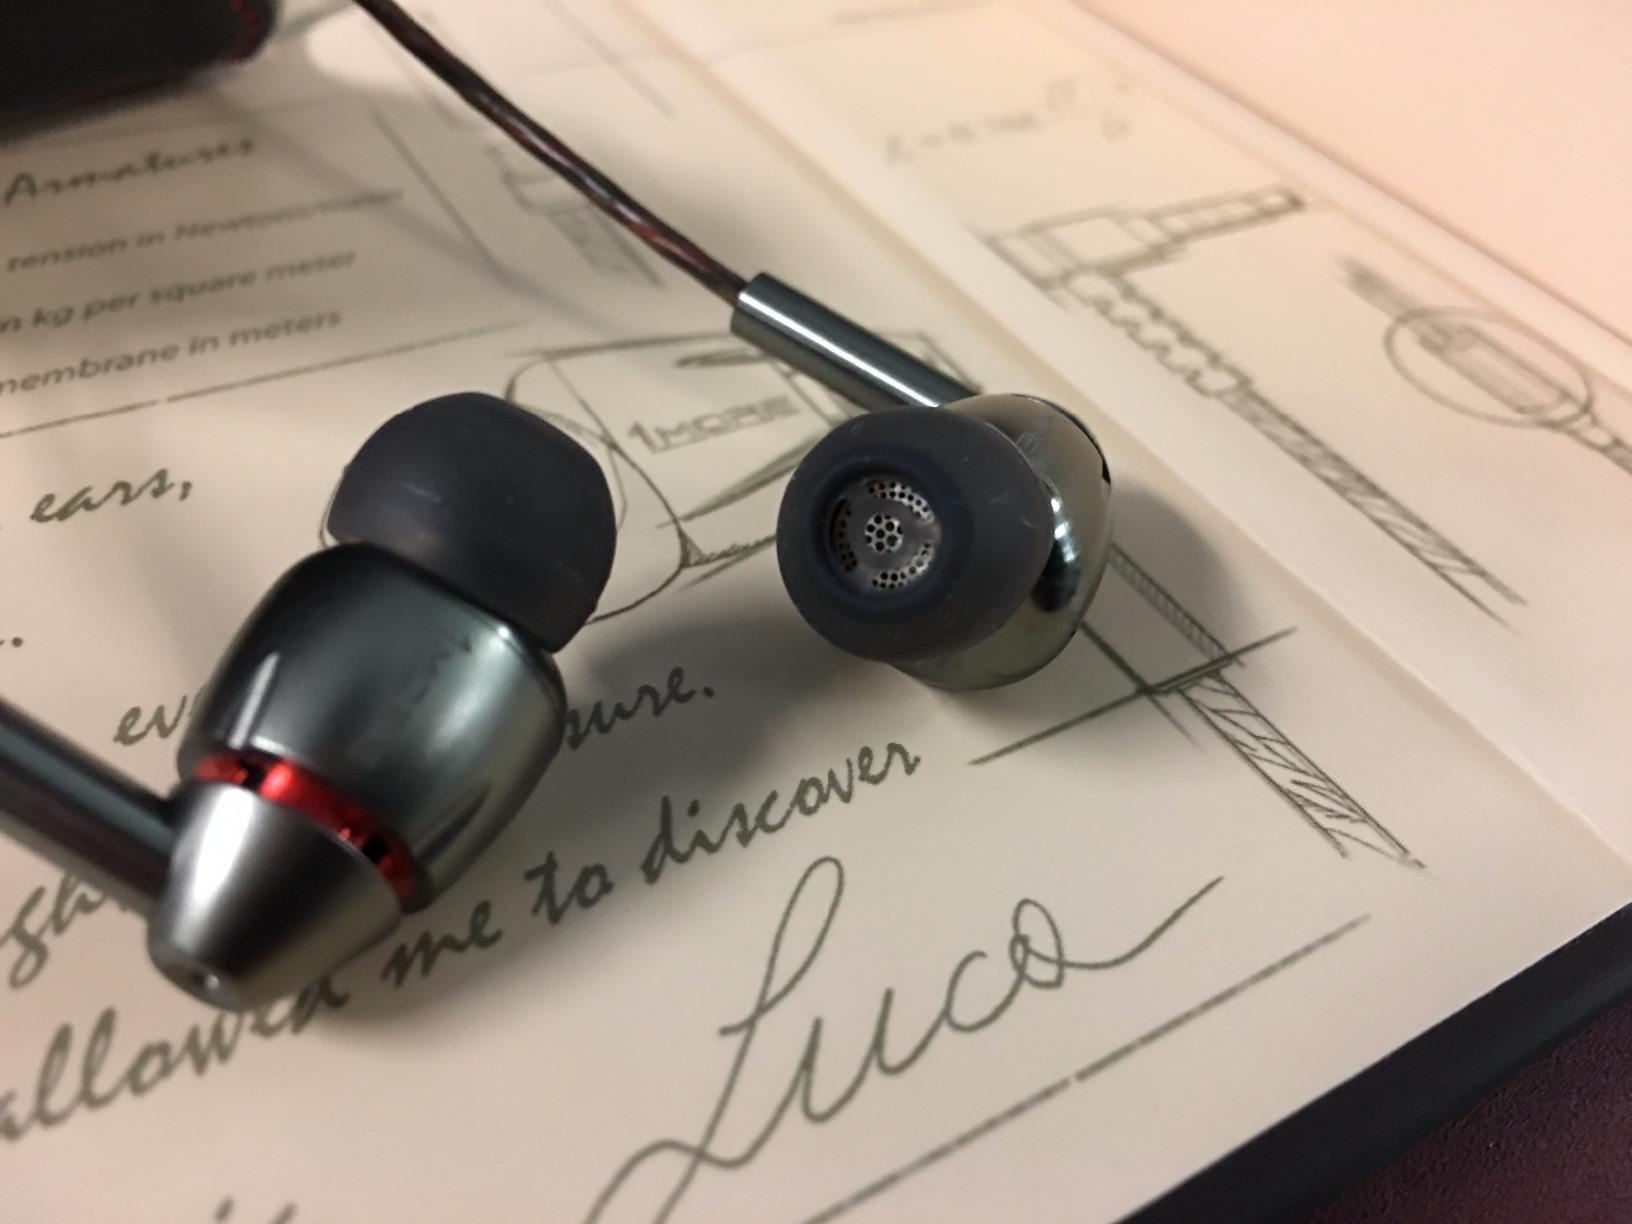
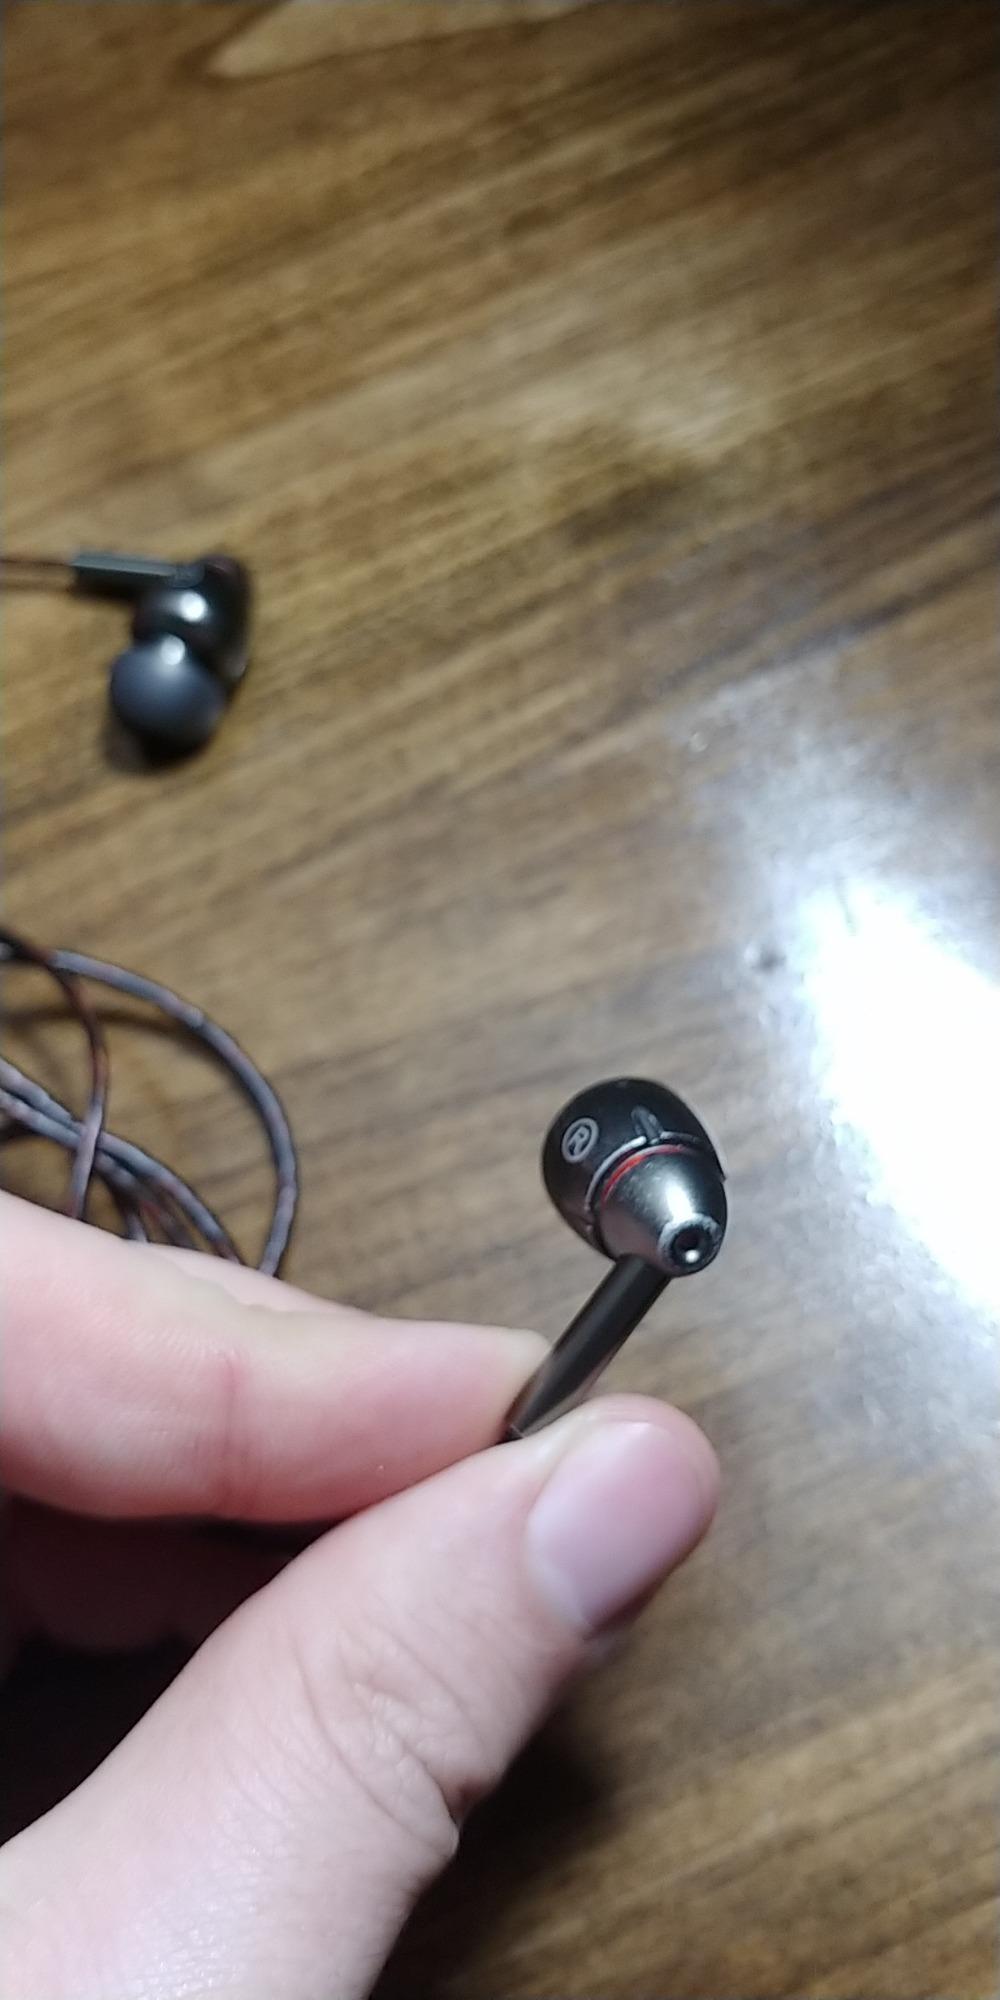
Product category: headphones
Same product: yes